Geuzen

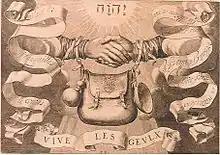
Traditional emblem of the Geuzen

The appellation was not forgotten. In a speech at a great feast held by some 300 confederates at the Hotel Culemburg three days later, Brederode declared that if need be they were all ready to become beggars in their country's cause. Henceforward the name became a party title. The patriot party adopted the emblems of beggary, the wallet and the bowl, as trinkets to be worn on their hats or their girdles, and a medal was struck having on one side the head of Philip II, on the other two clasped hands with the motto "Fidèle au roy, jusqu'à porter la besace" ("Loyal to the King, up to carrying the beggar's pouch"). The original league of Beggars was short-lived, crushed by Alba, but its principles survived and were to be ultimately triumphant.